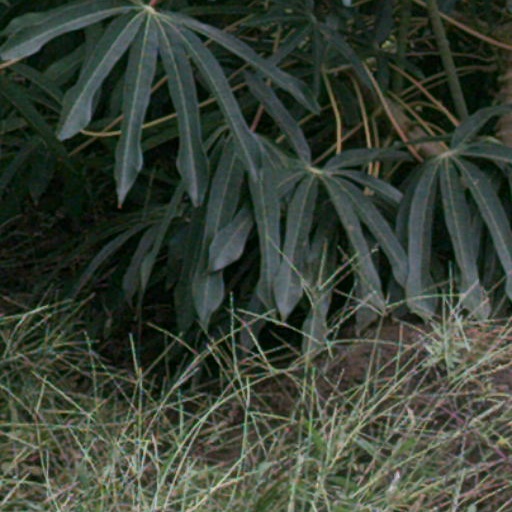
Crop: cassava